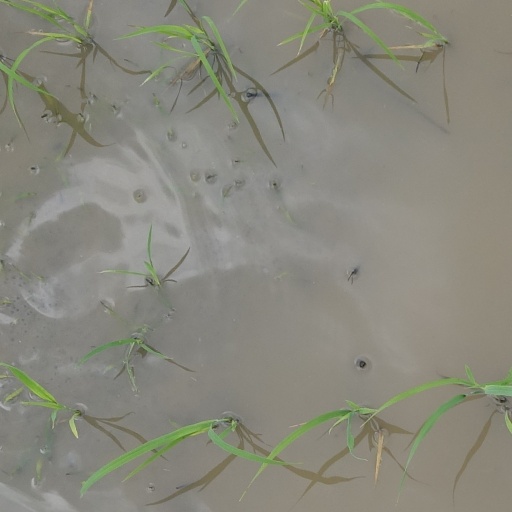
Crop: rice